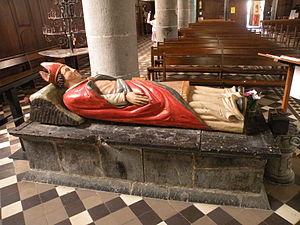
gisant saint Etton Église Saint-Etton de Dompierre-sur-Helpe
Saint Etton de Dompierre sur Helpe est un moine irlandais venu en Thiérache au VIIᵉ siècle pour évangéliser la population.